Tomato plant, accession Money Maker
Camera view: horizontal (90 deg, fisheye); turntable rotation: 210 degrees
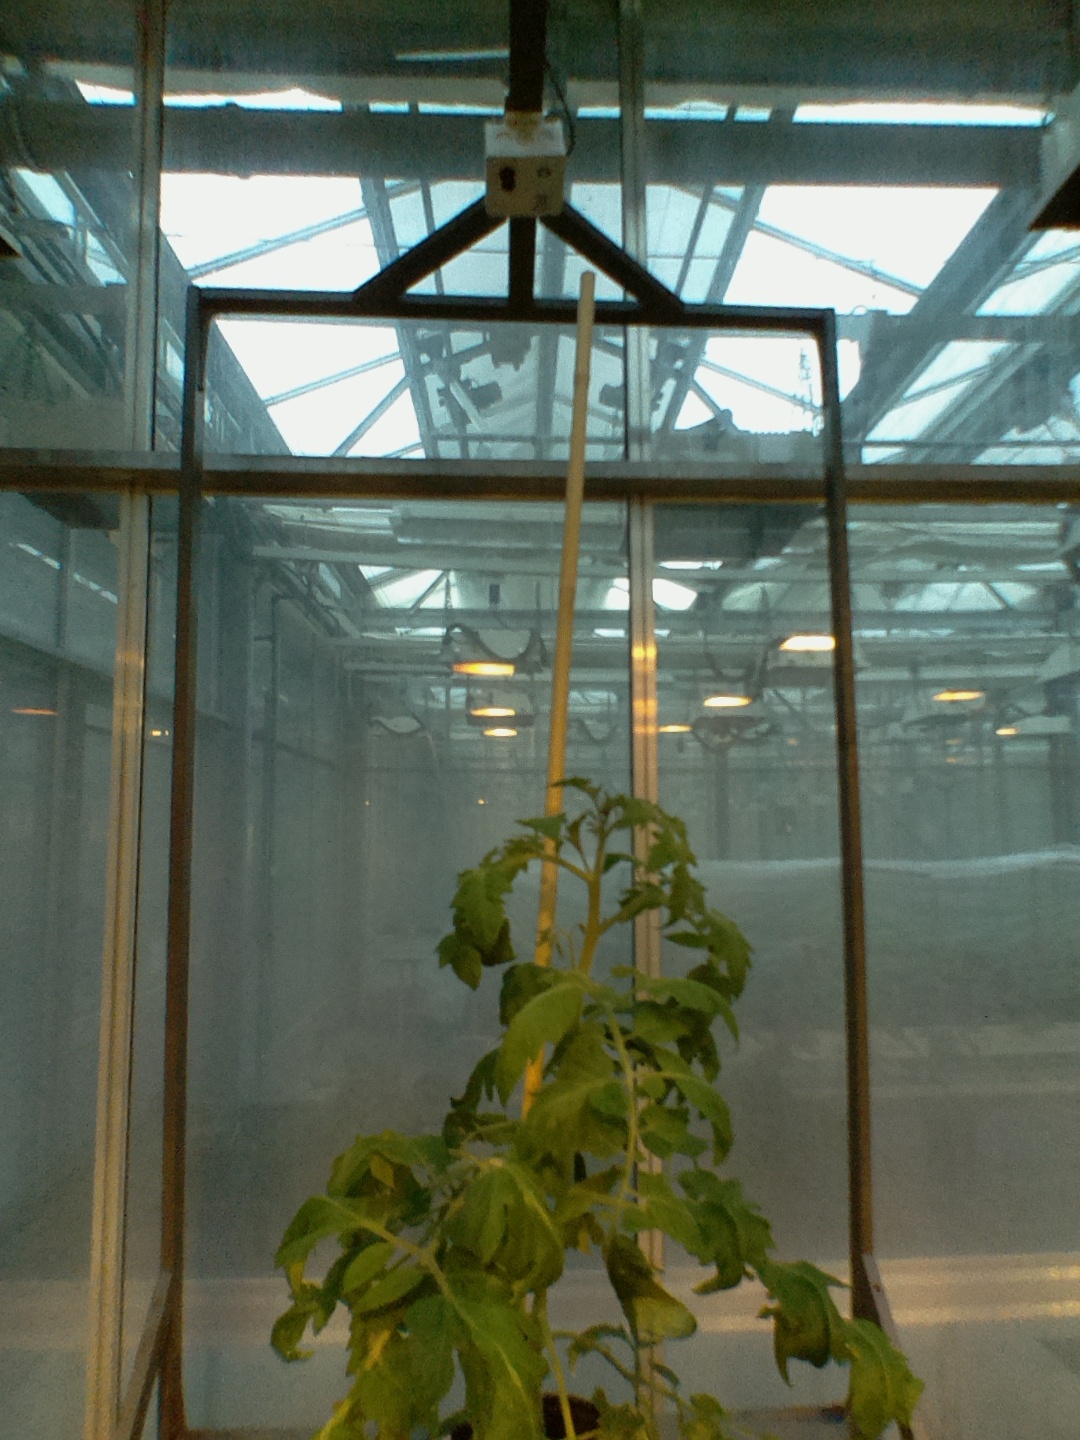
BBCH growth stage 53: 3 inflorescences visible